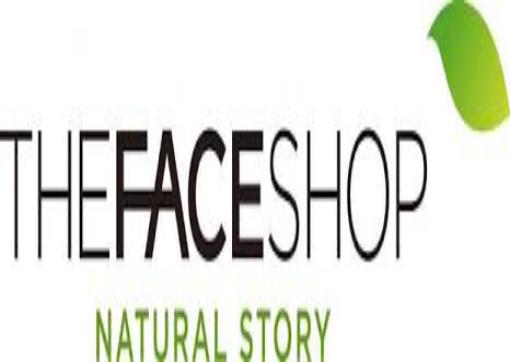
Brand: faceshop
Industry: Necessities